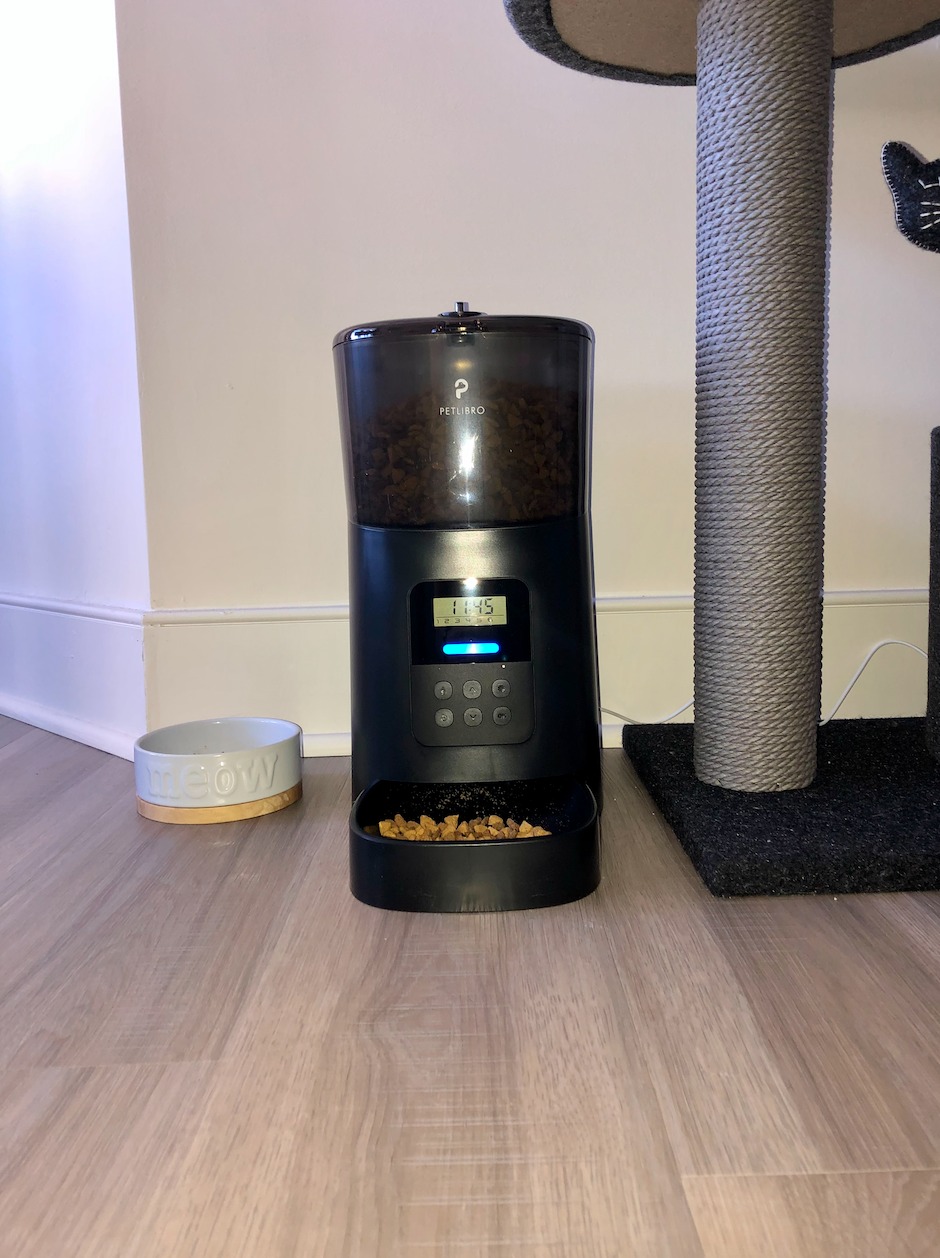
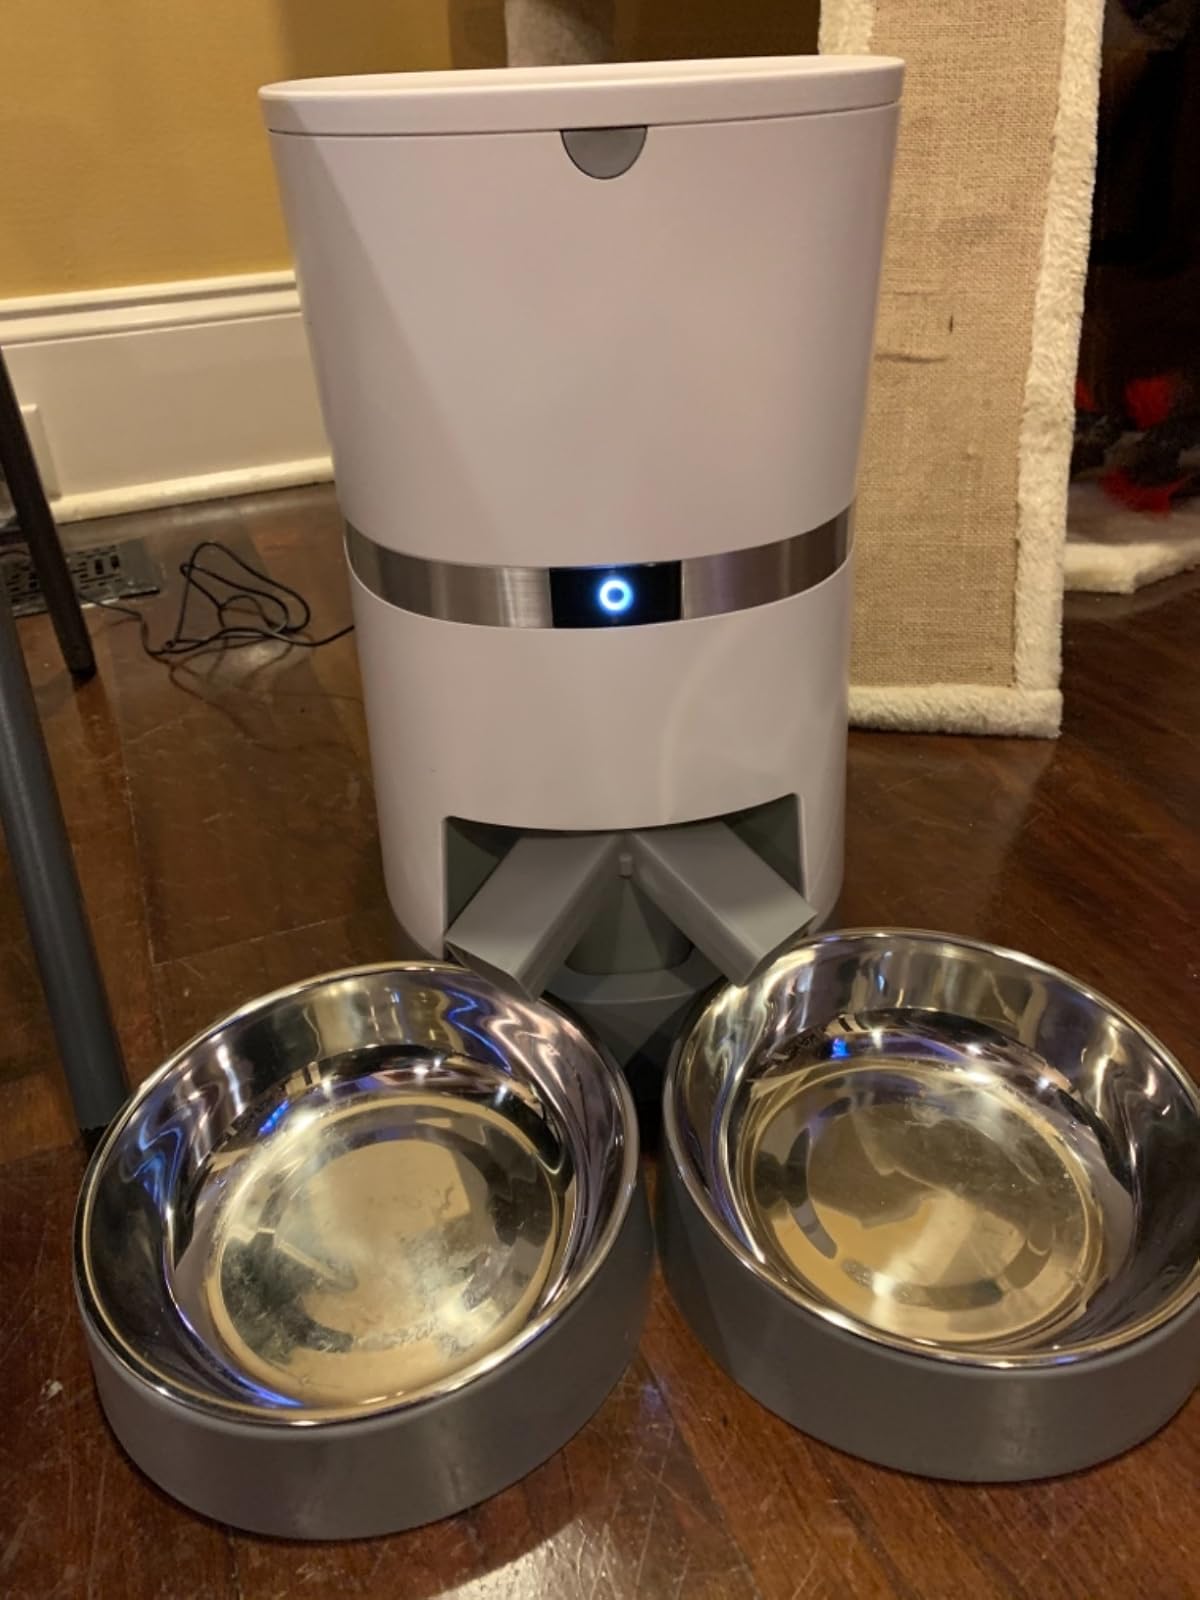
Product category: items_feeder
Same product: no